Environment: real
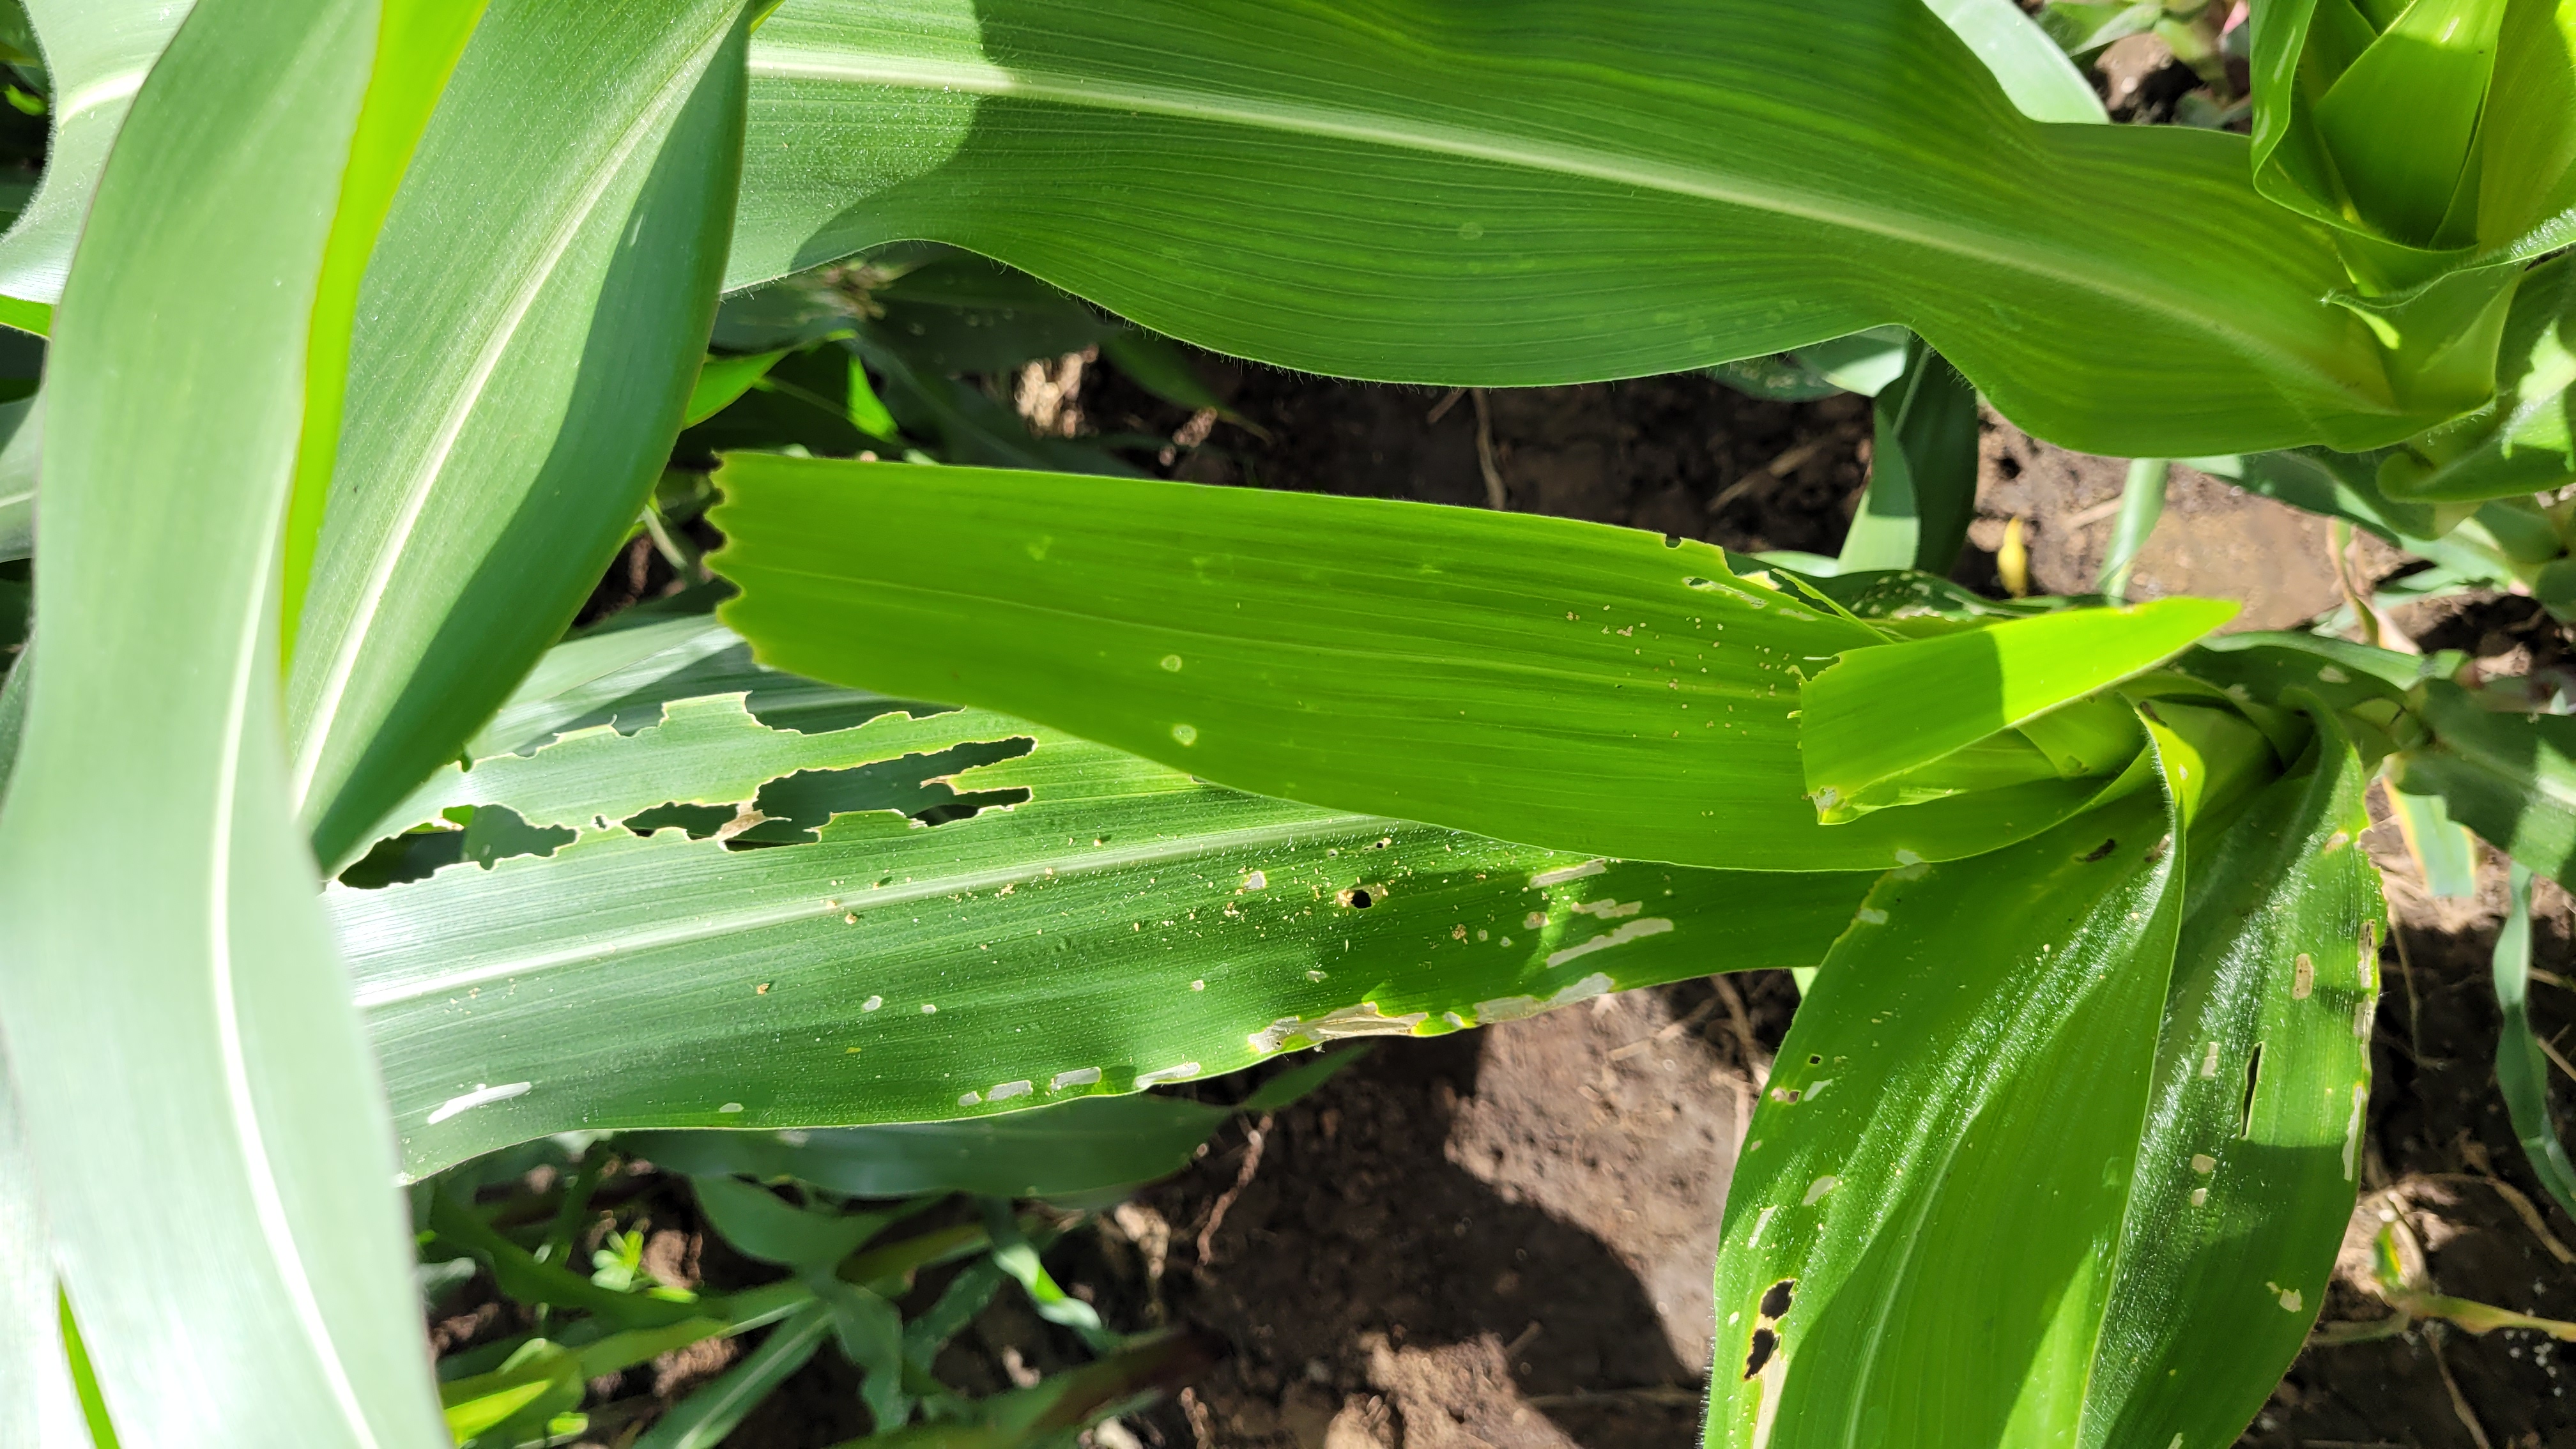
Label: fall_armyworm